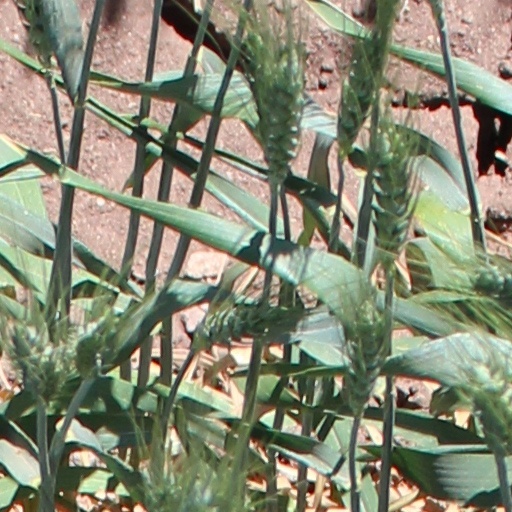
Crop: wheat